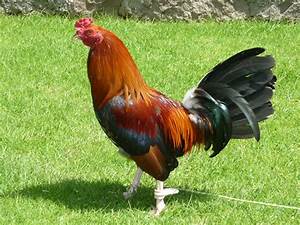
Label: gallina